Union Hall, County Cork

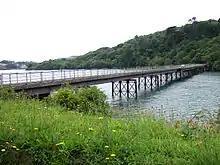
Poulgorm Bridge

The coastal village lies on a hill, and has a small harbour for small fishing boats and other small craft.